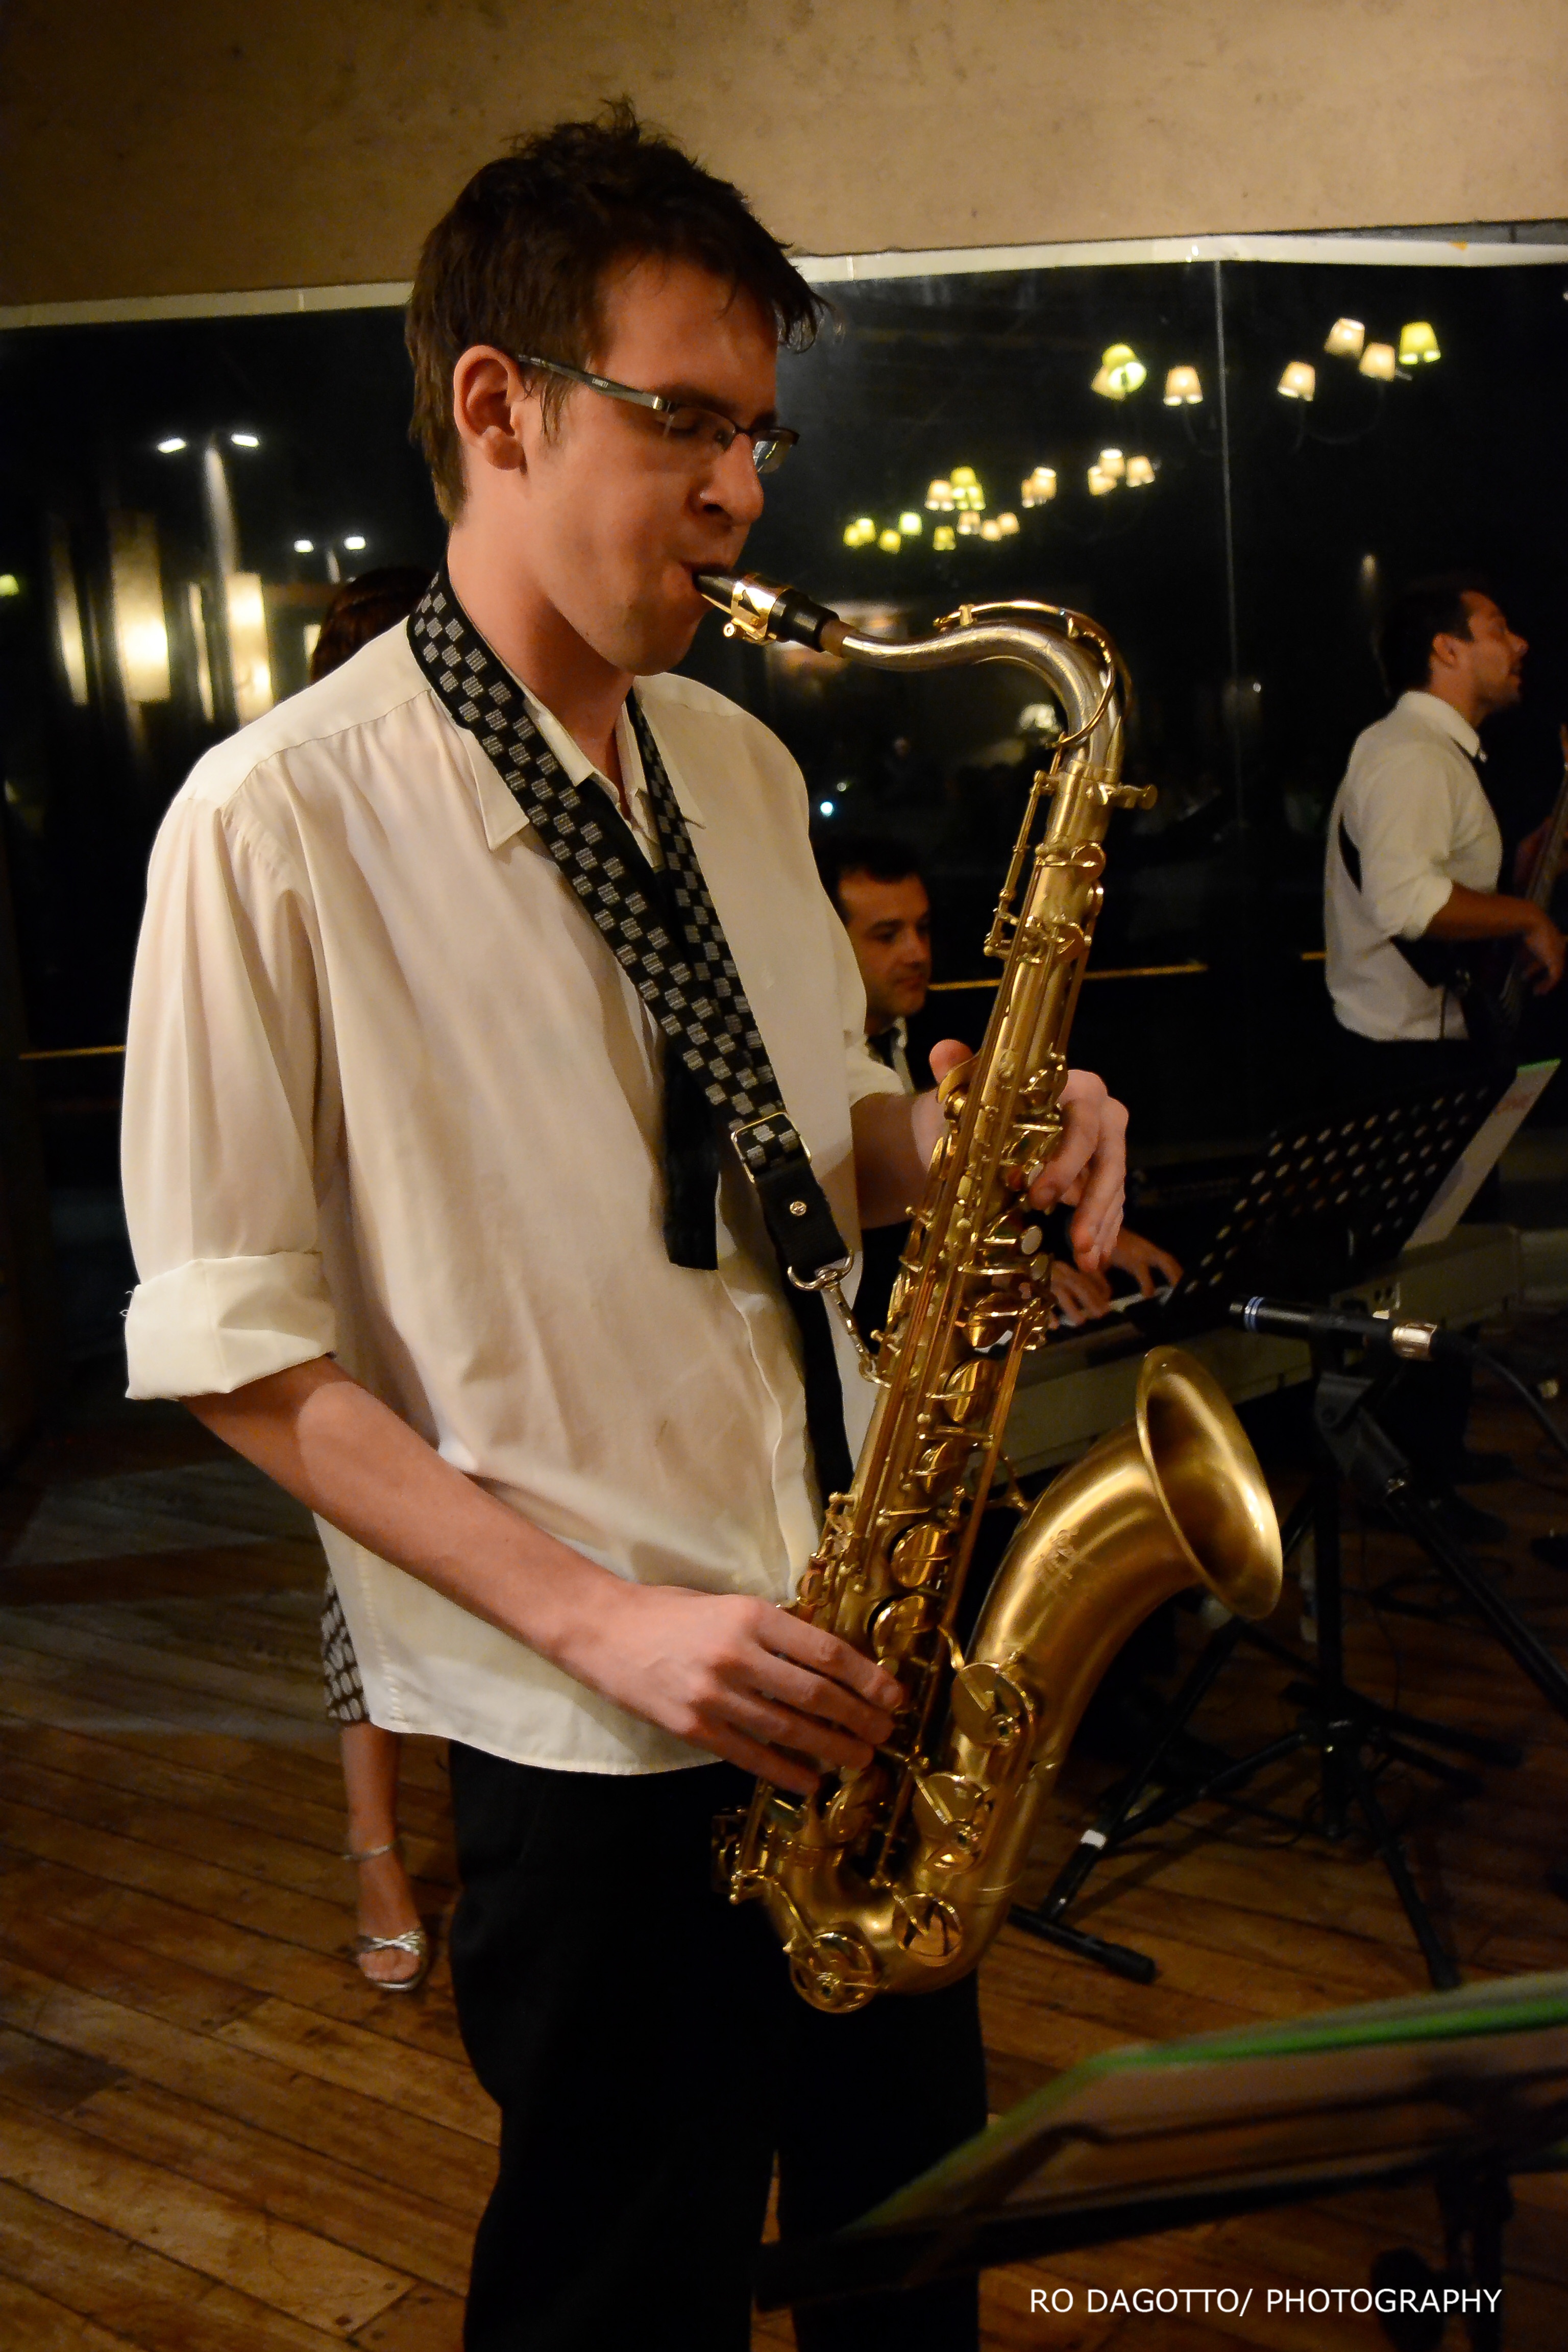
music, photography, musician, musical instrument, saxophone, jazz, bassist, musicians, guitarist, trumpet, entertainment, trumpets, string instrument, woodwind instrument